Muratorian fragment

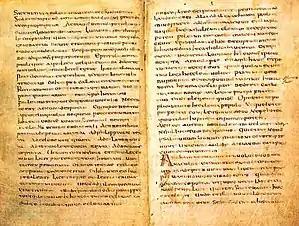
Muratorian fragment preserved in Milan, Bibliotheca Ambrosiana, Cod. J 101 sup.

The original author of the fragment is unknown. The text of the list itself is traditionally dated to the second half of the second century because the author refers to Pius I, bishop of Rome (140—155), as recent: